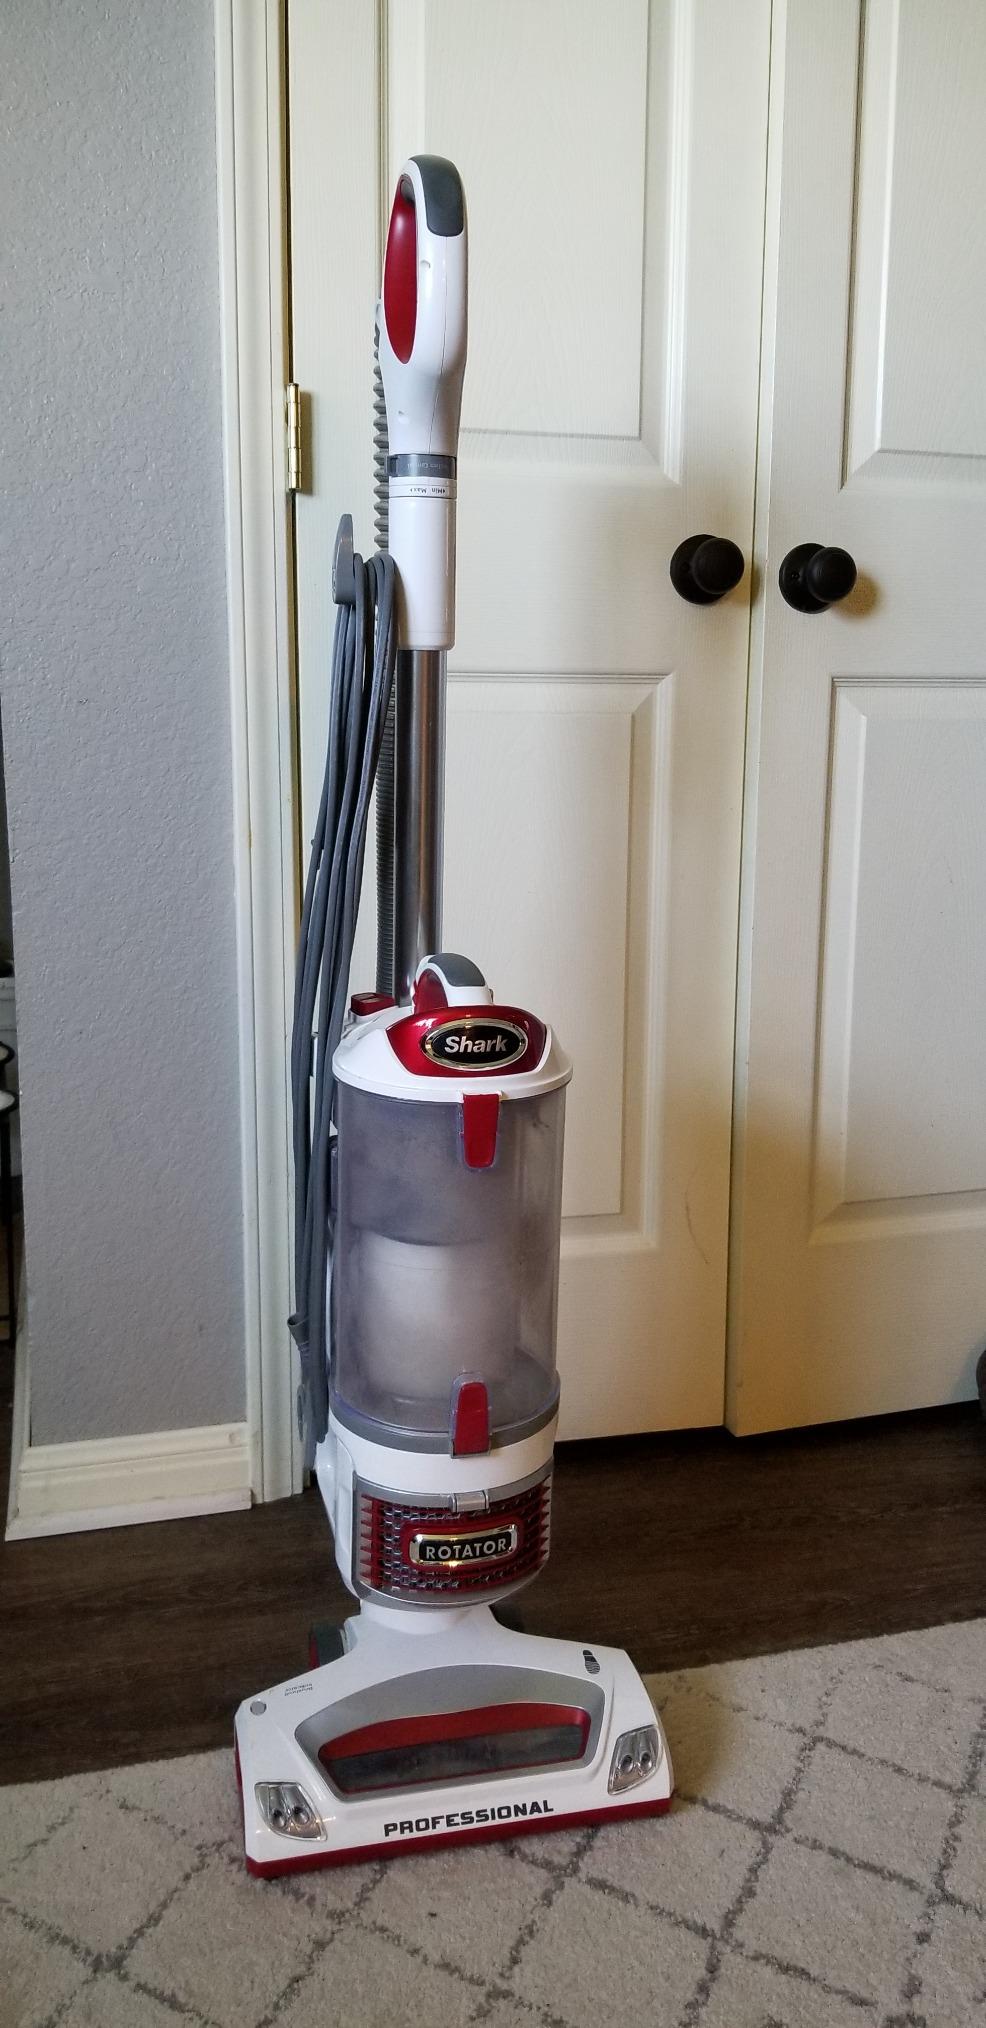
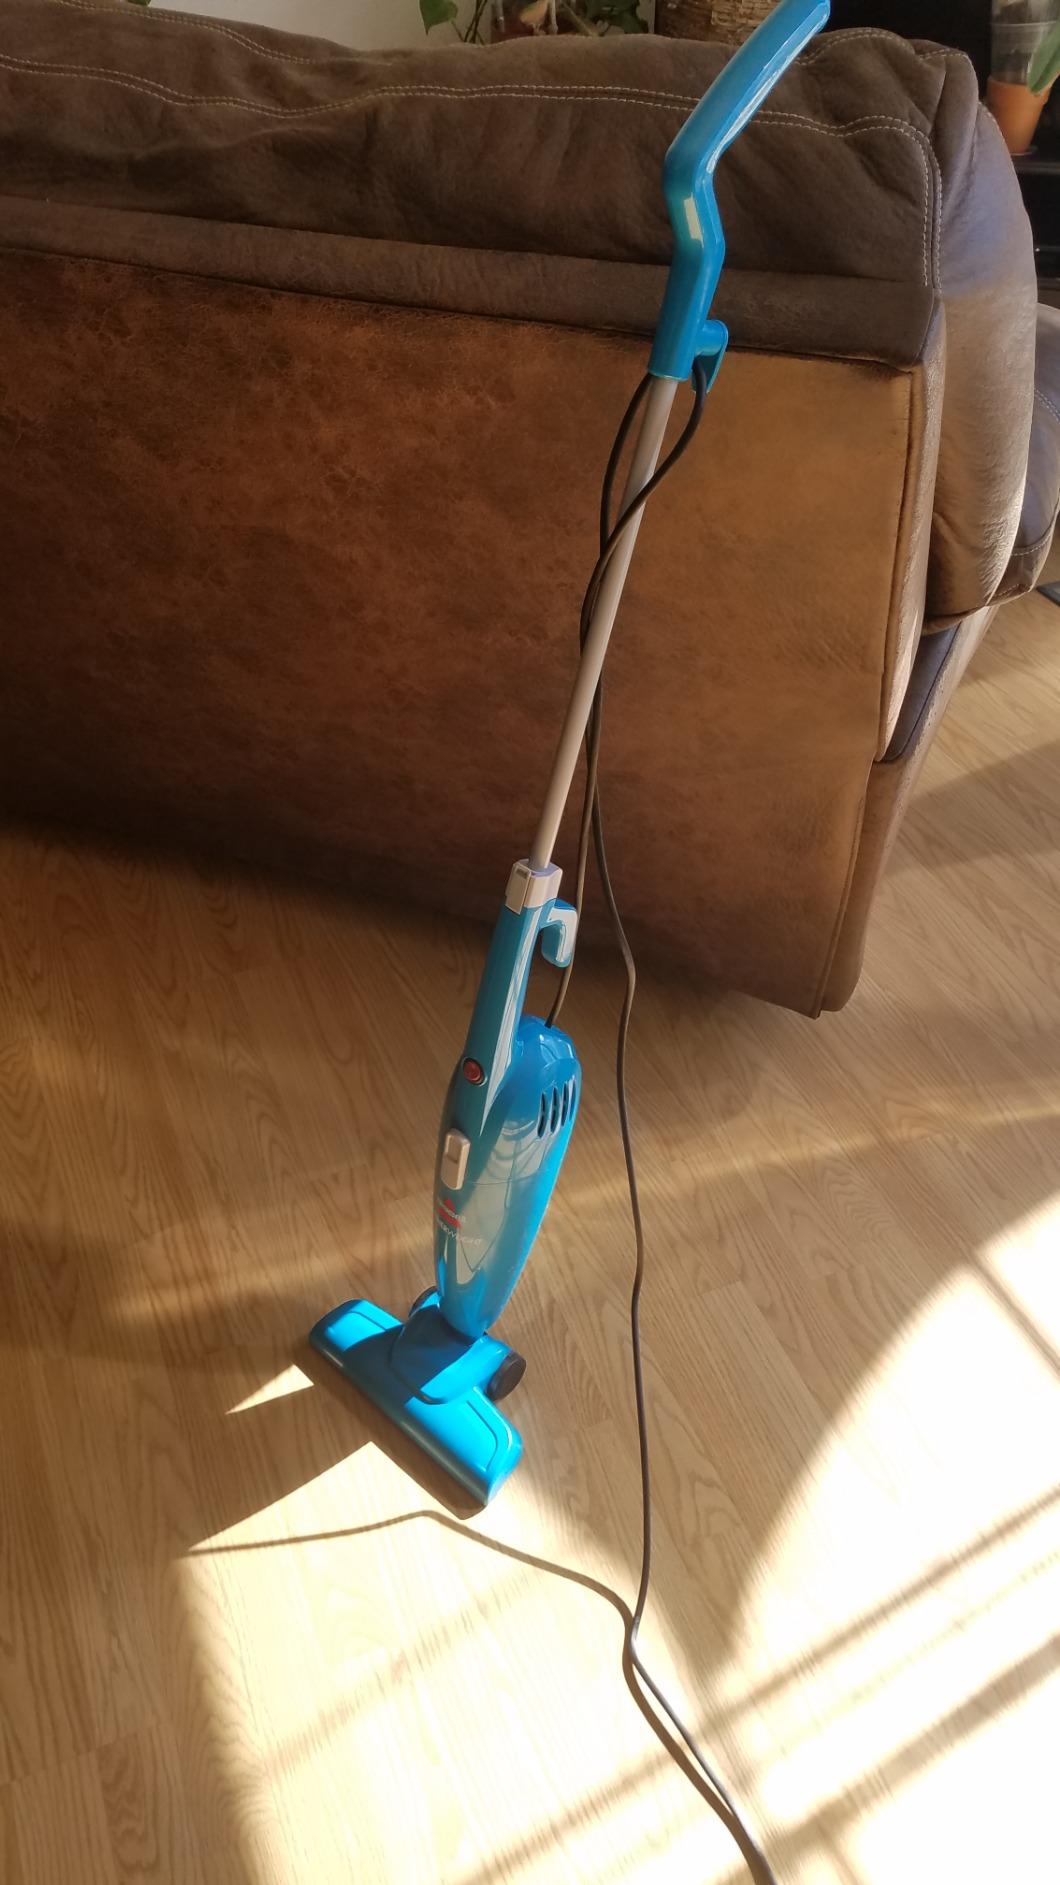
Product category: items_vacuum
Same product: no